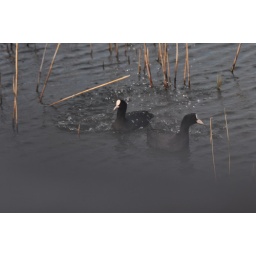
hungry birds were surprised by a small bird (splash to go into the water)